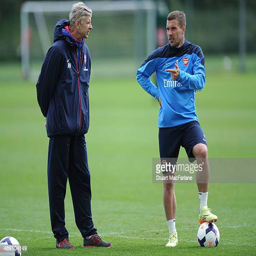
football player talks to soccer player during a training session